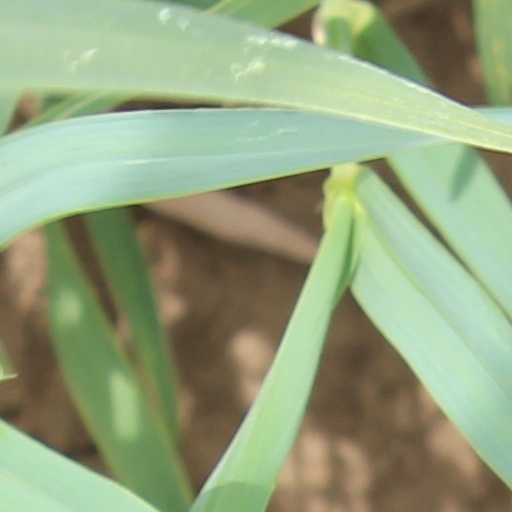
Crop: wheat